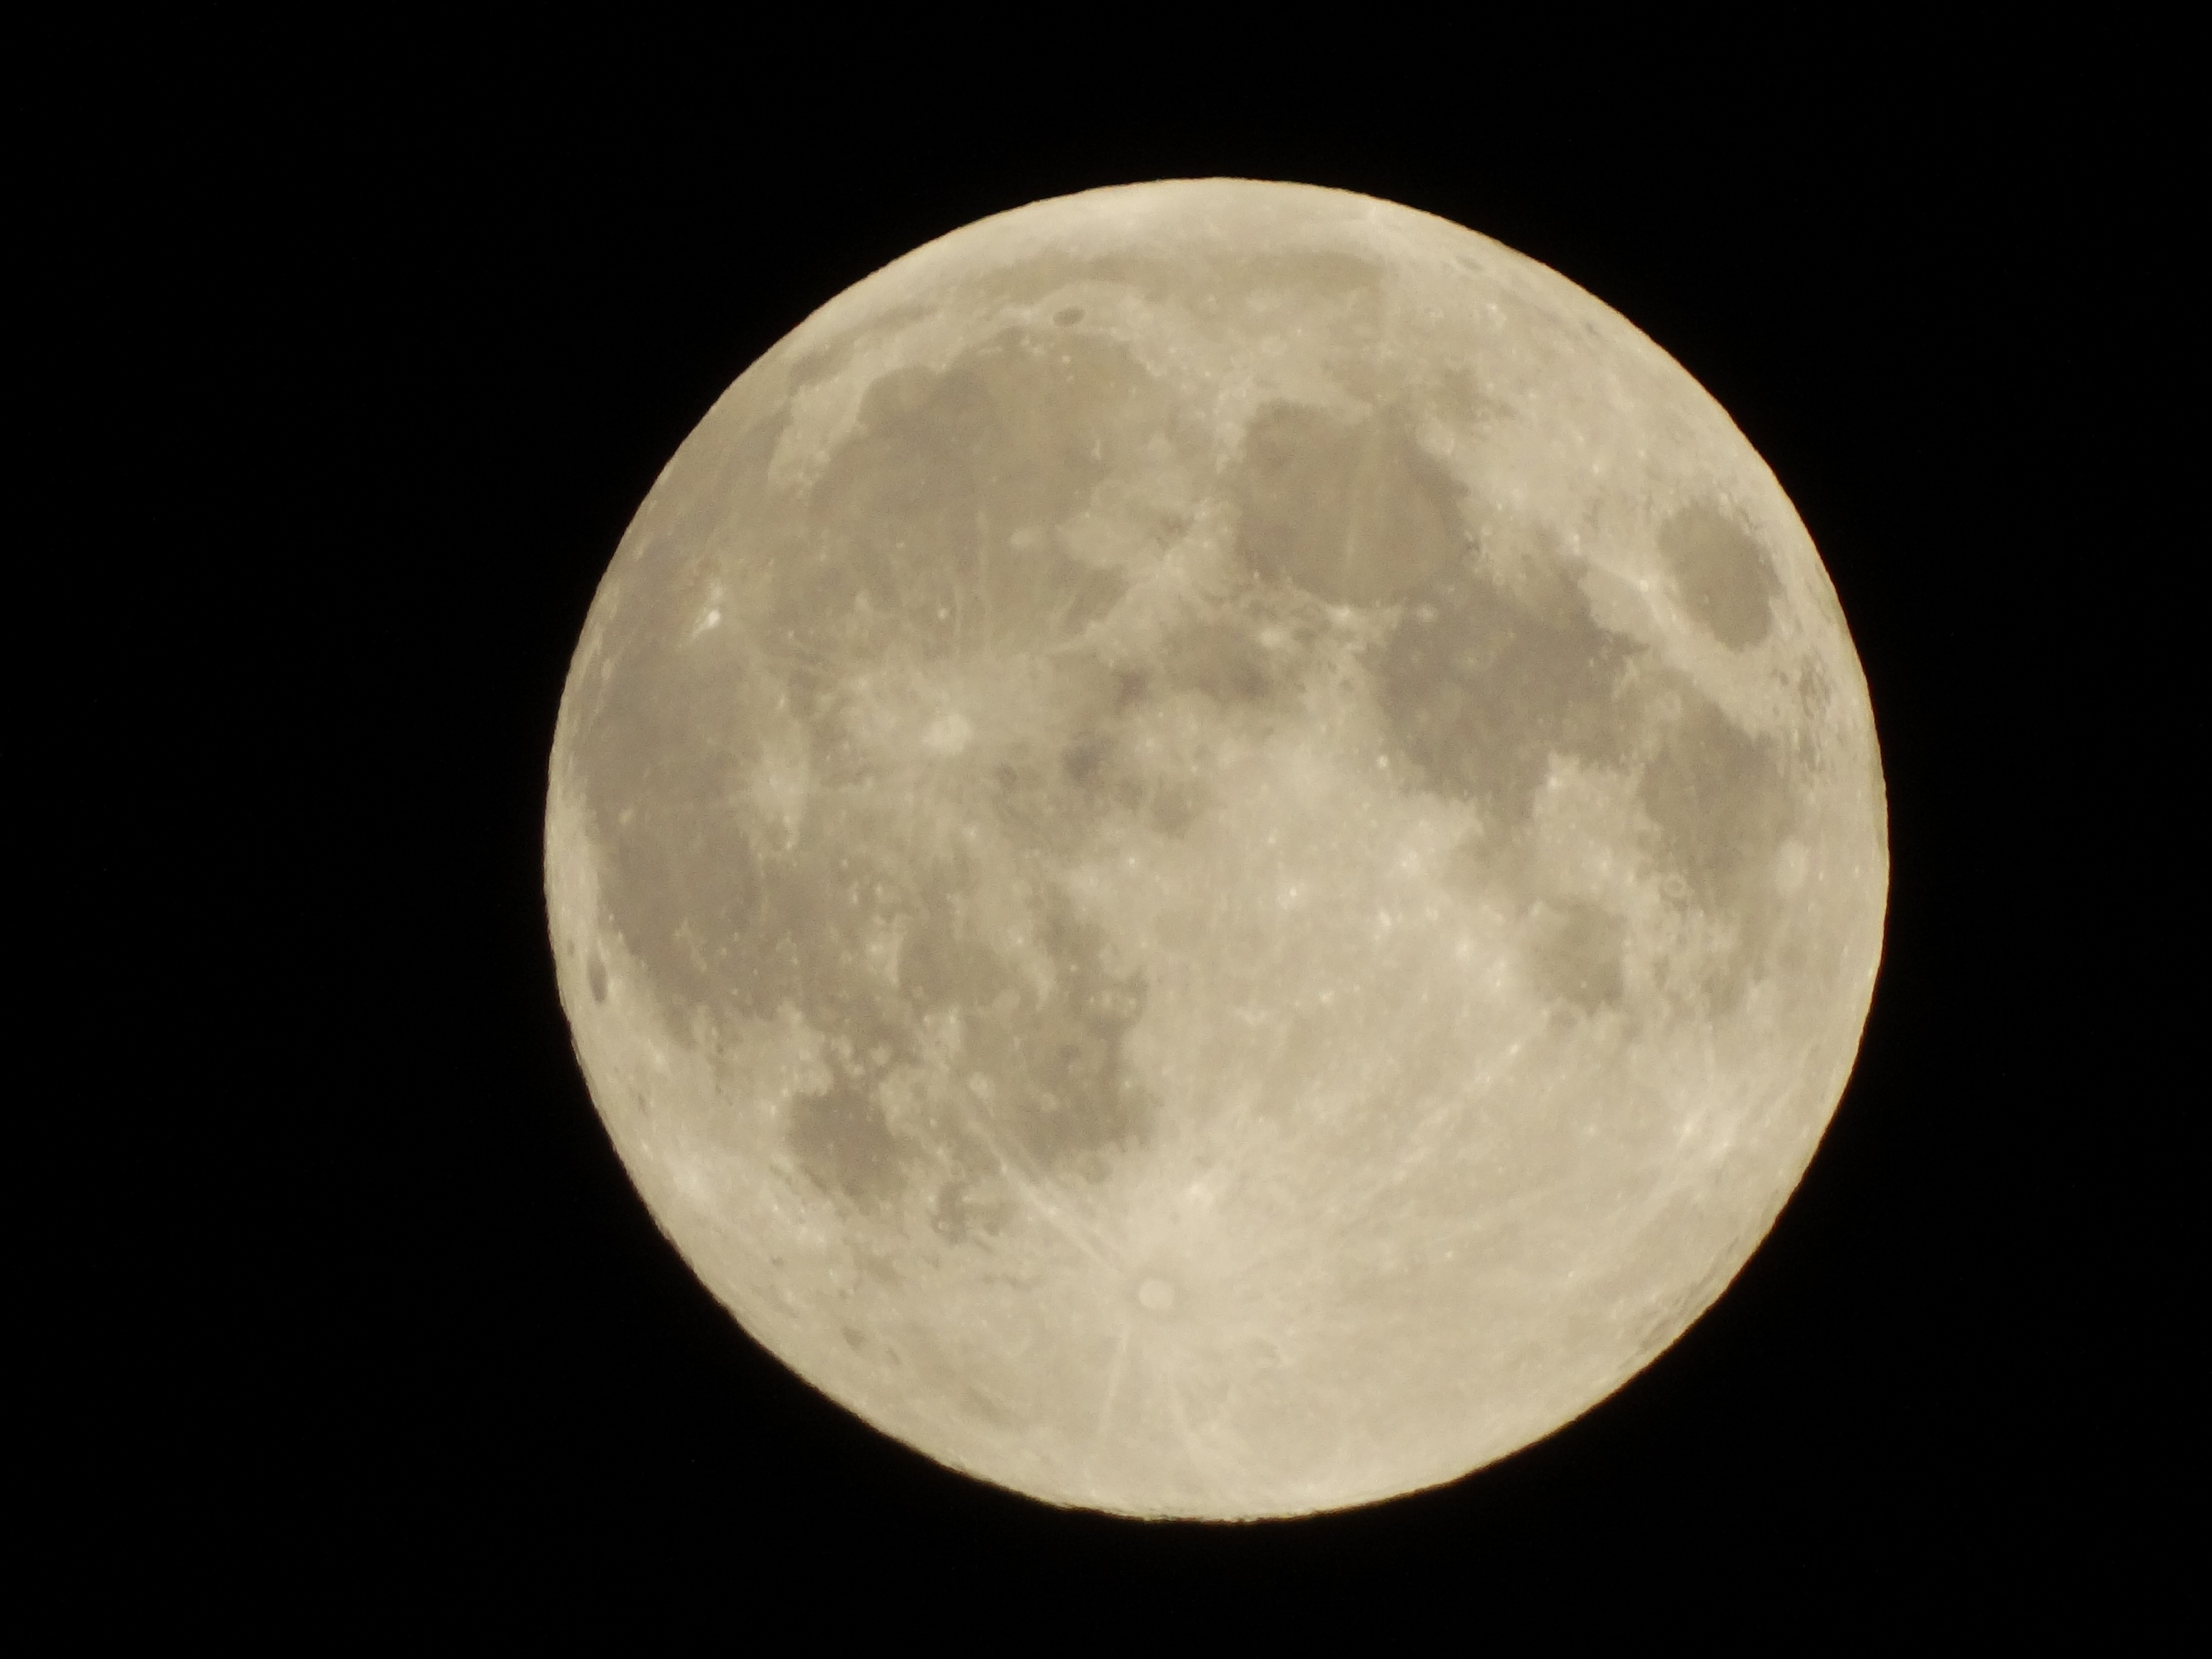
light, night, atmosphere, dark, moon, full moon, moonlight, circle, astronomy, universe, celestial body, lunar surface, astronomical object, celestial event